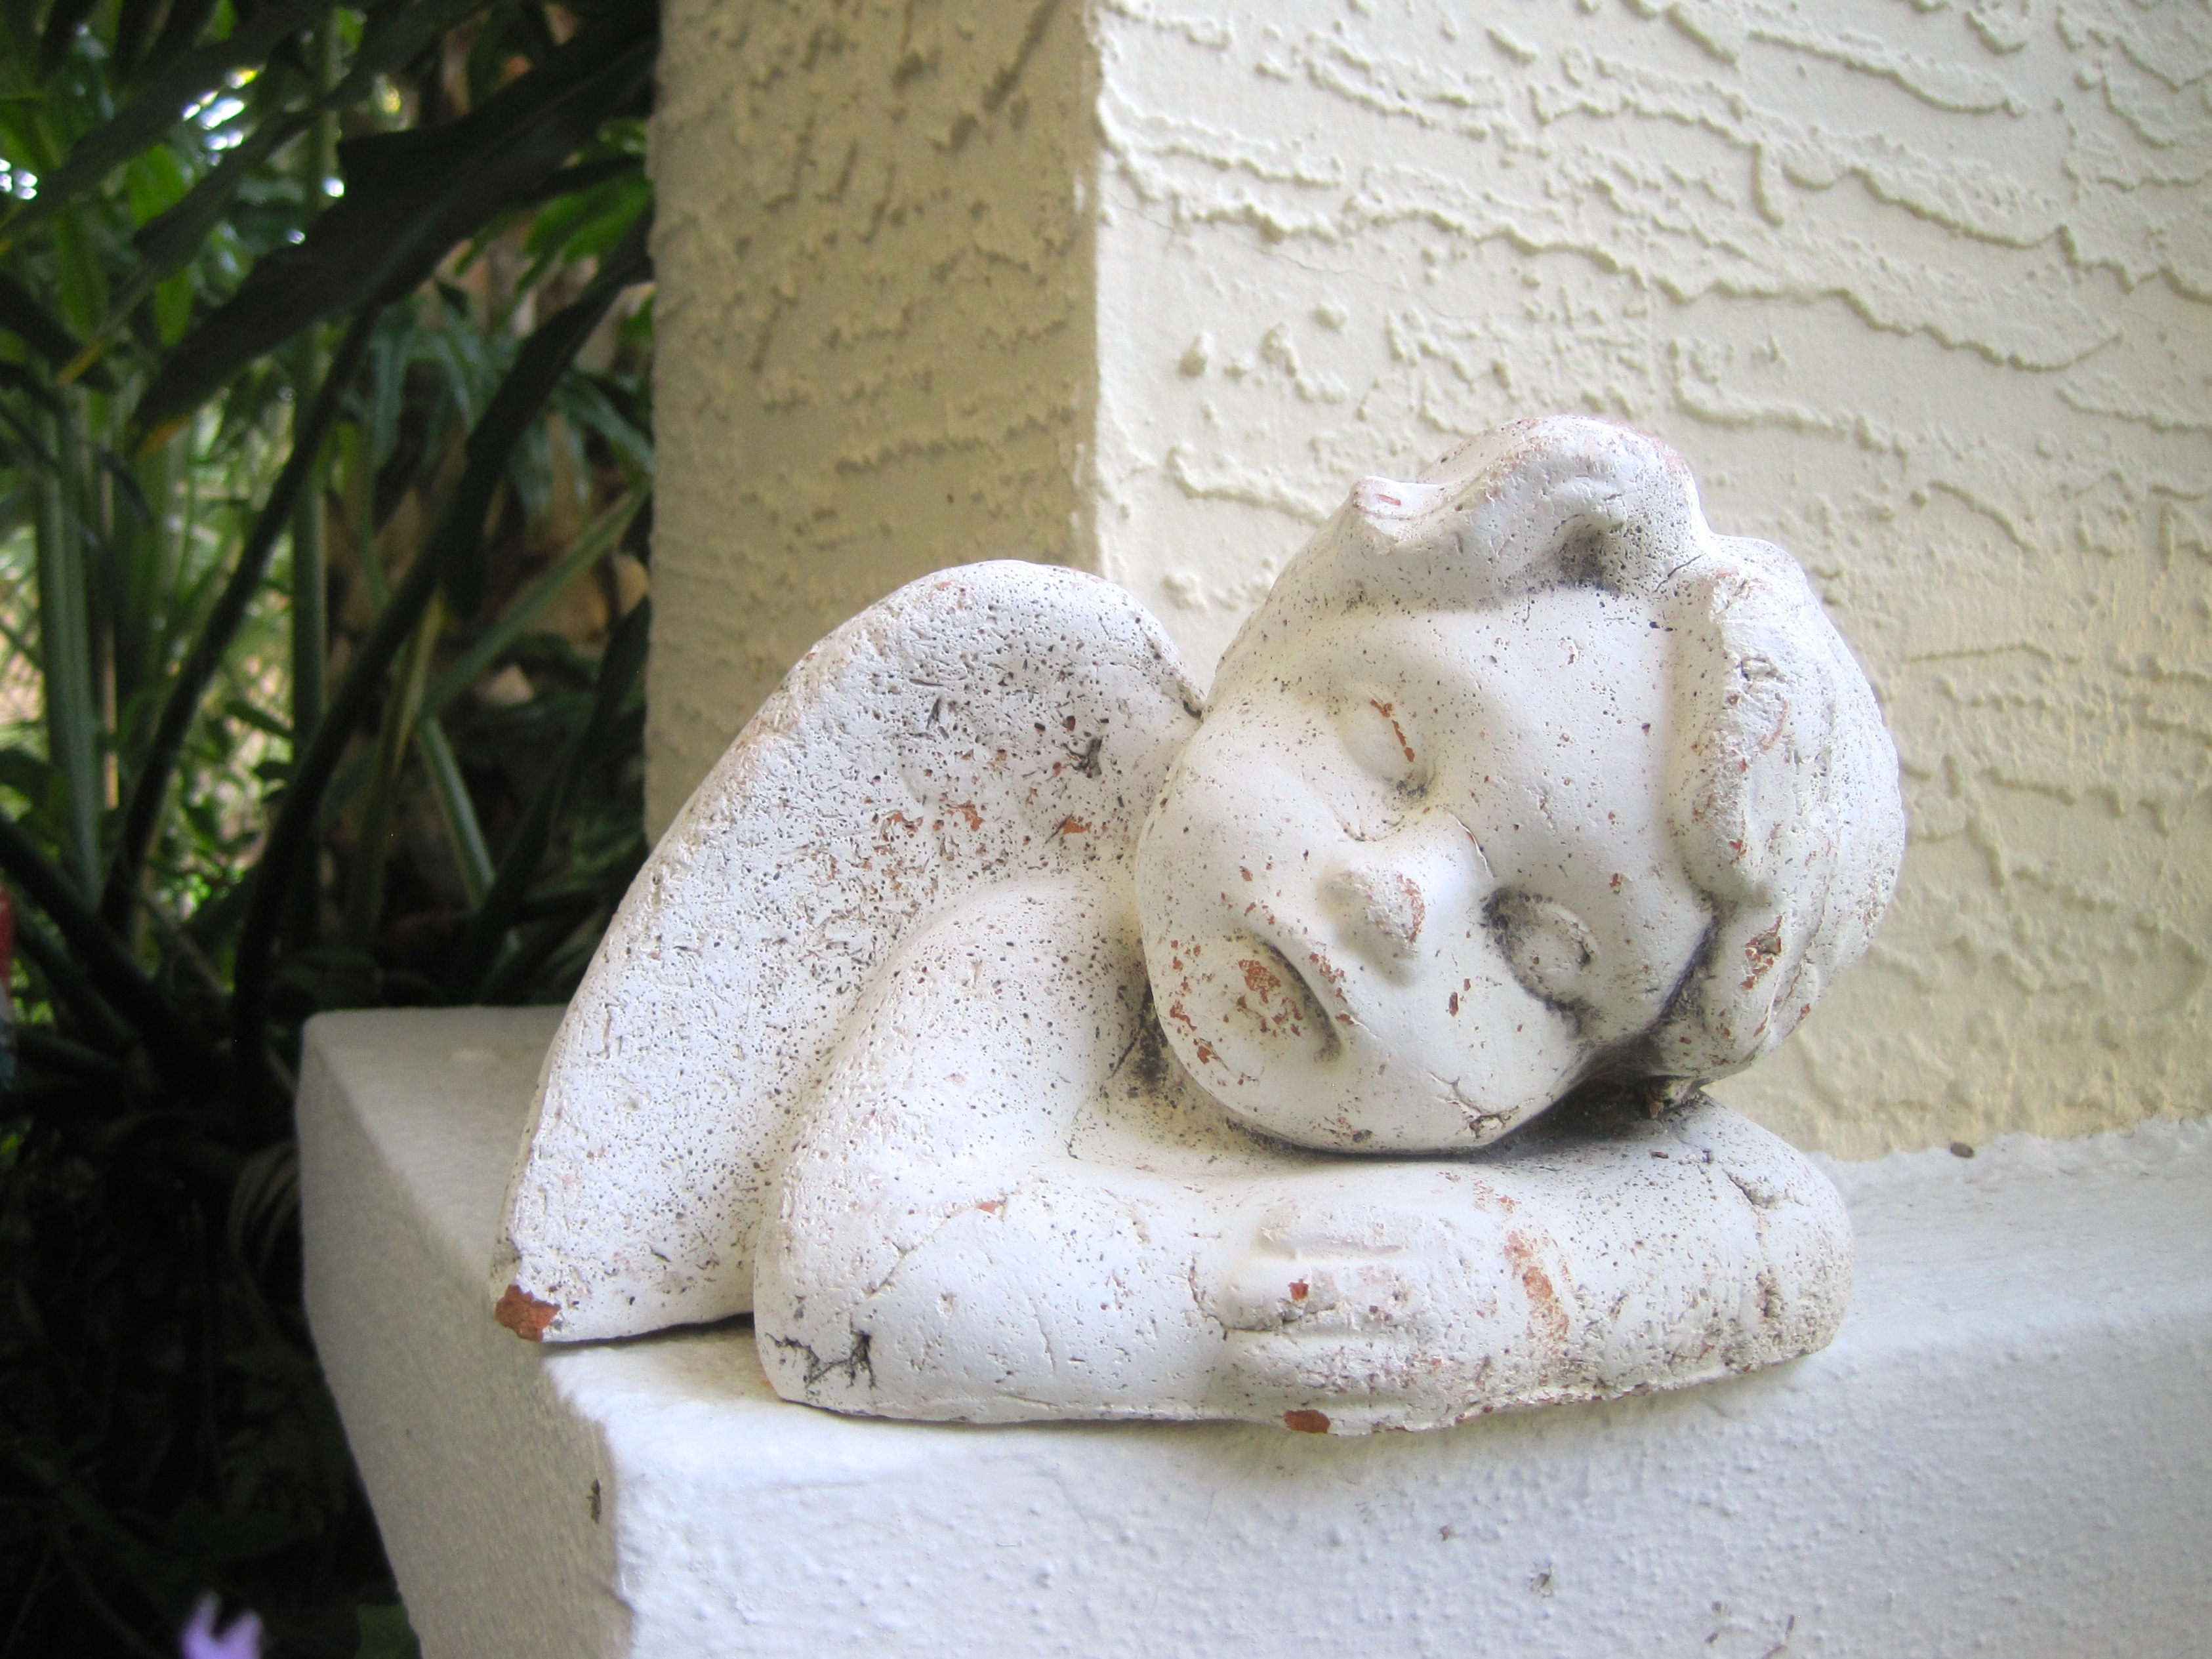
rock, architecture, white, vintage, antique, flower, old, stone, monument, statue, symbol, ceramic, artistic, peace, religion, cemetery, sculpture, angel, art, head, carving, cherub, stone carving